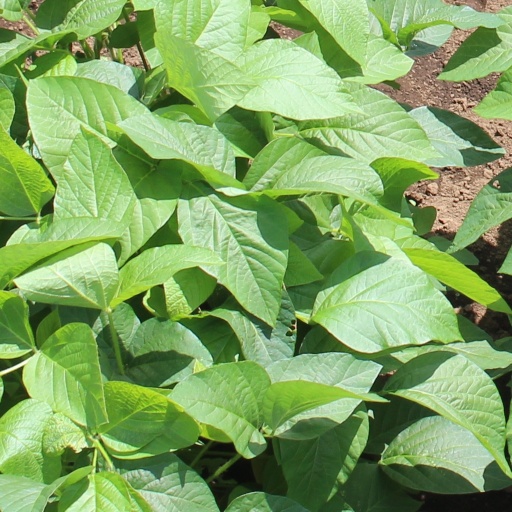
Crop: soybean